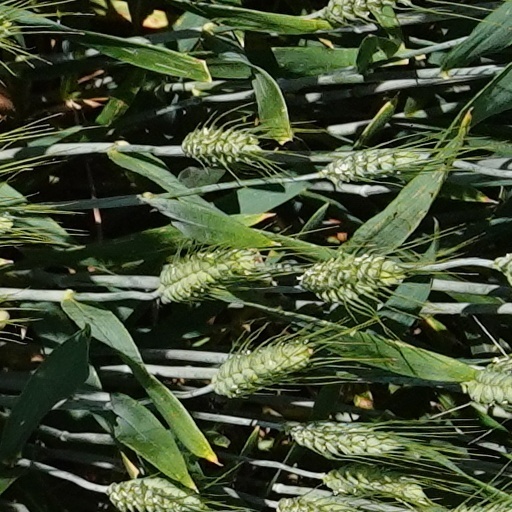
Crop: wheat